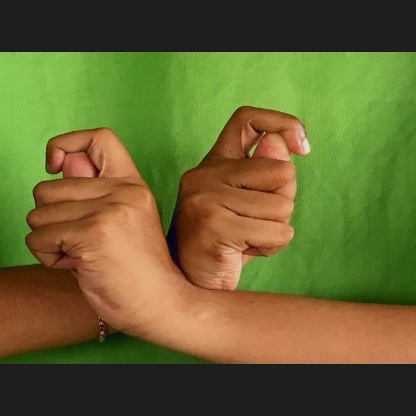
Mudra: Berunda